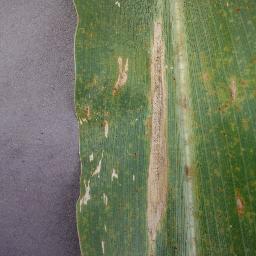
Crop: corn
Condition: (maize)_northern_blight